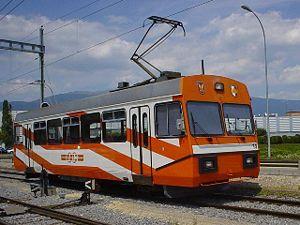
La société anonyme des Usines de l'Orbe est une ancienne entreprise suisse de production d'électricité et de transport ferroviaire ayant exploité, durant les XIXᵉ, XXᵉ et XXIᵉ siècles, la ligne de chemin de fer Orbe-Chavornay, dans la plaine de l'Orbe.
Les Transports Vallée de Joux, Yverdon-les-Bains, Sainte-Croix, appelés communément TRAVYS, est une entreprise de transport Suisse desservant le nord du canton de Vaud. Le siège social est situé à Yverdon-les-Bains au-dessus du dépôt de la ligne Yverdon - Sainte-Croix et du dépôt bus.
La Be 557 614 est une automotrice électrique circulant sur la ligne de chemin de fer Orbe – Chavornay.